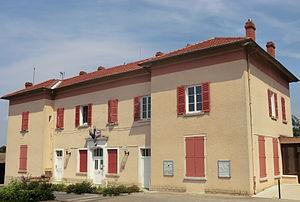
Mairie de Saint-Didier-de-Formans.
Saint-Didier-de-Formans est une commune française, située dans le département de l'Ain en région Auvergne-Rhône-Alpes.